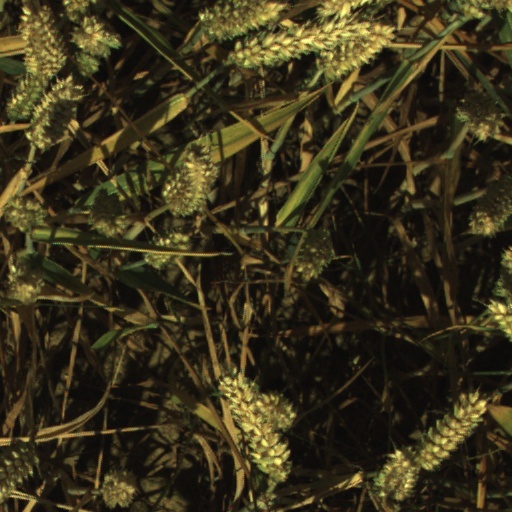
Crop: wheat